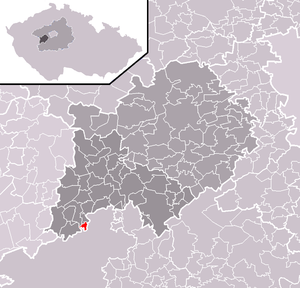
Malá Víska est une commune du district de Beroun, dans la région de Bohême-Centrale, en République tchèque. Sa population s'élevait à 107 habitants en 2020.